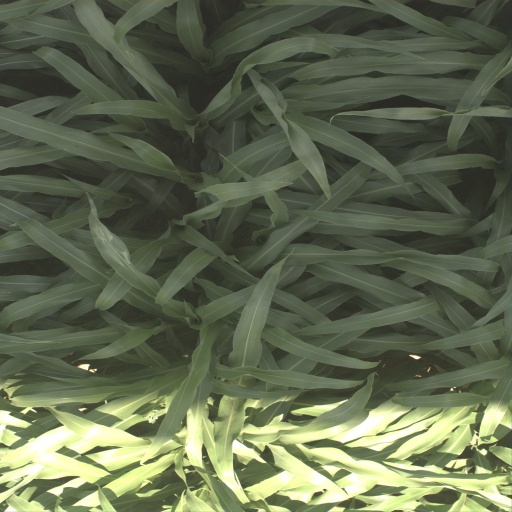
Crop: sorghum